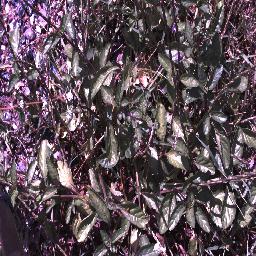
Label: snake_weed